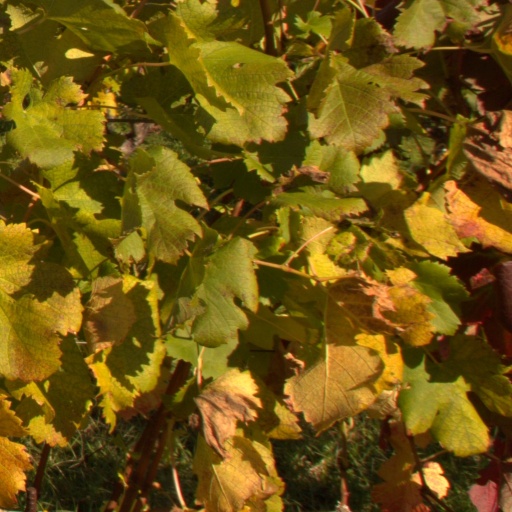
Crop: grape